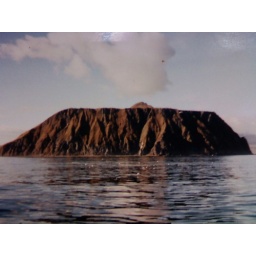
a table top mountain in Alaska